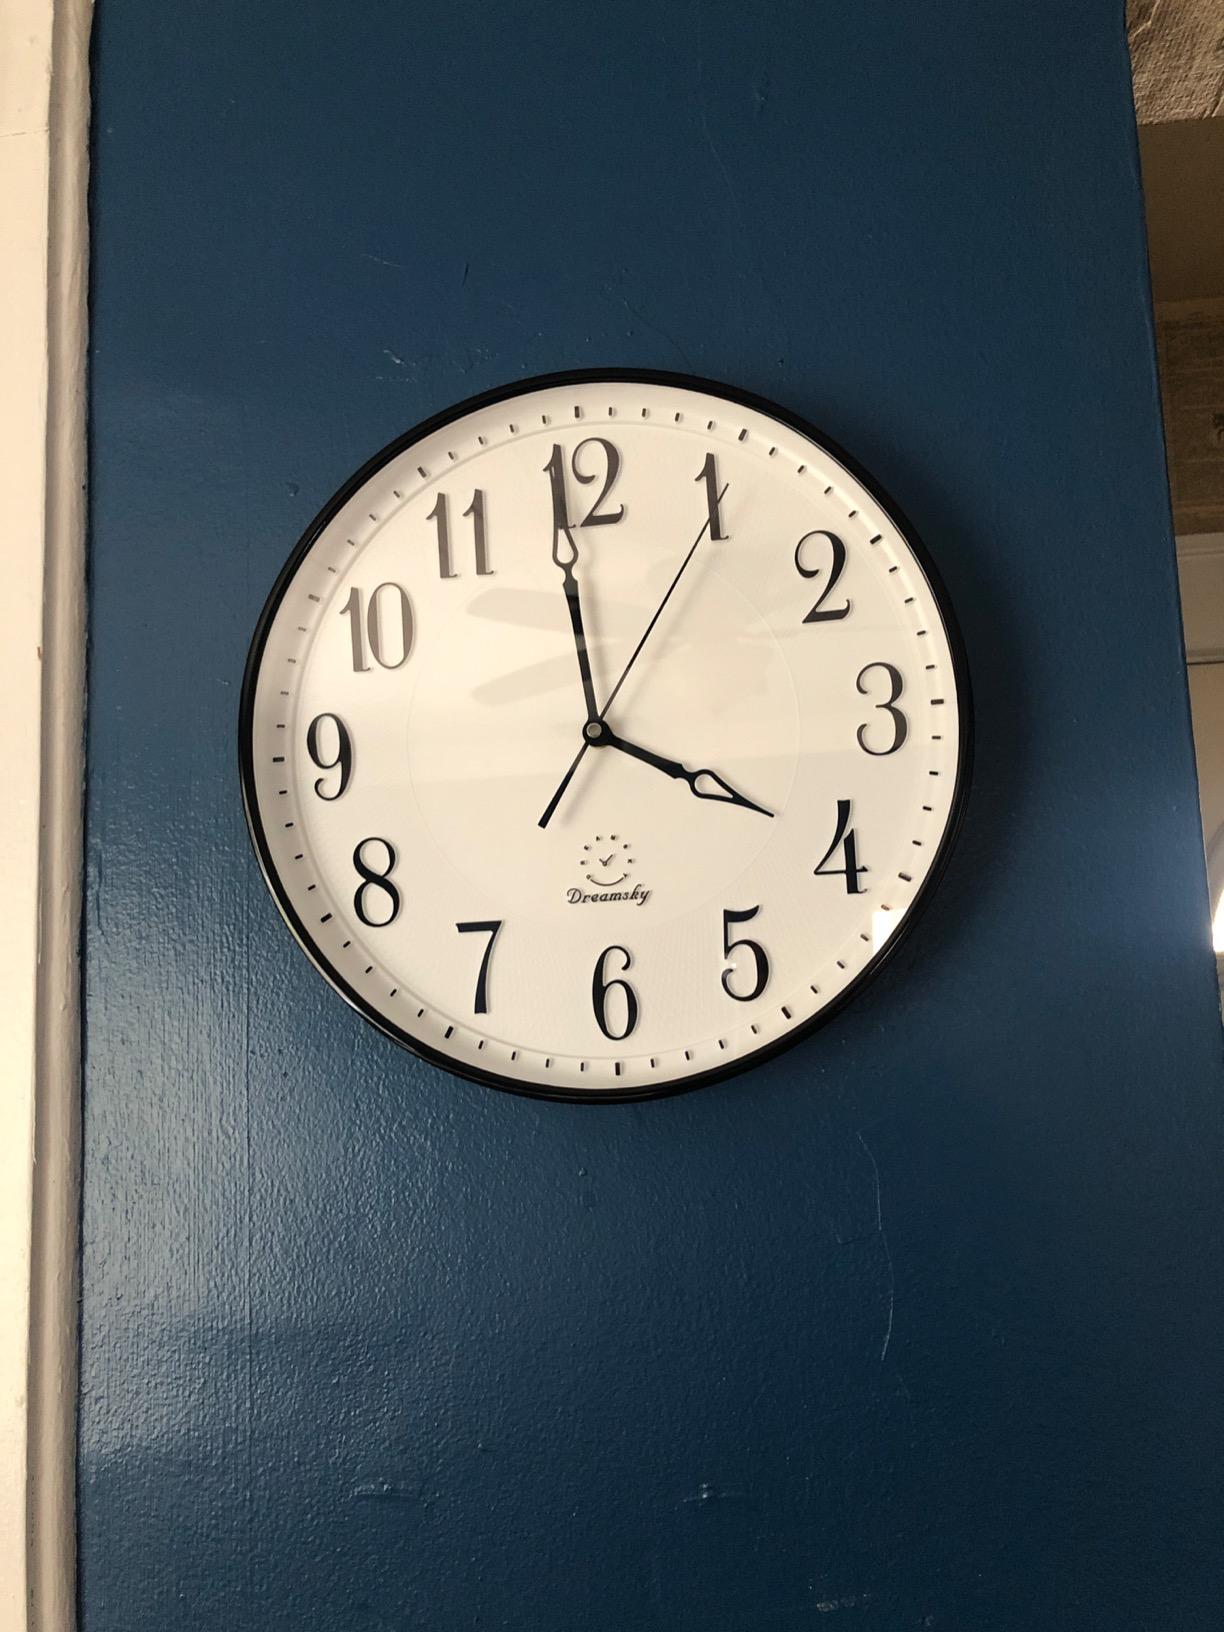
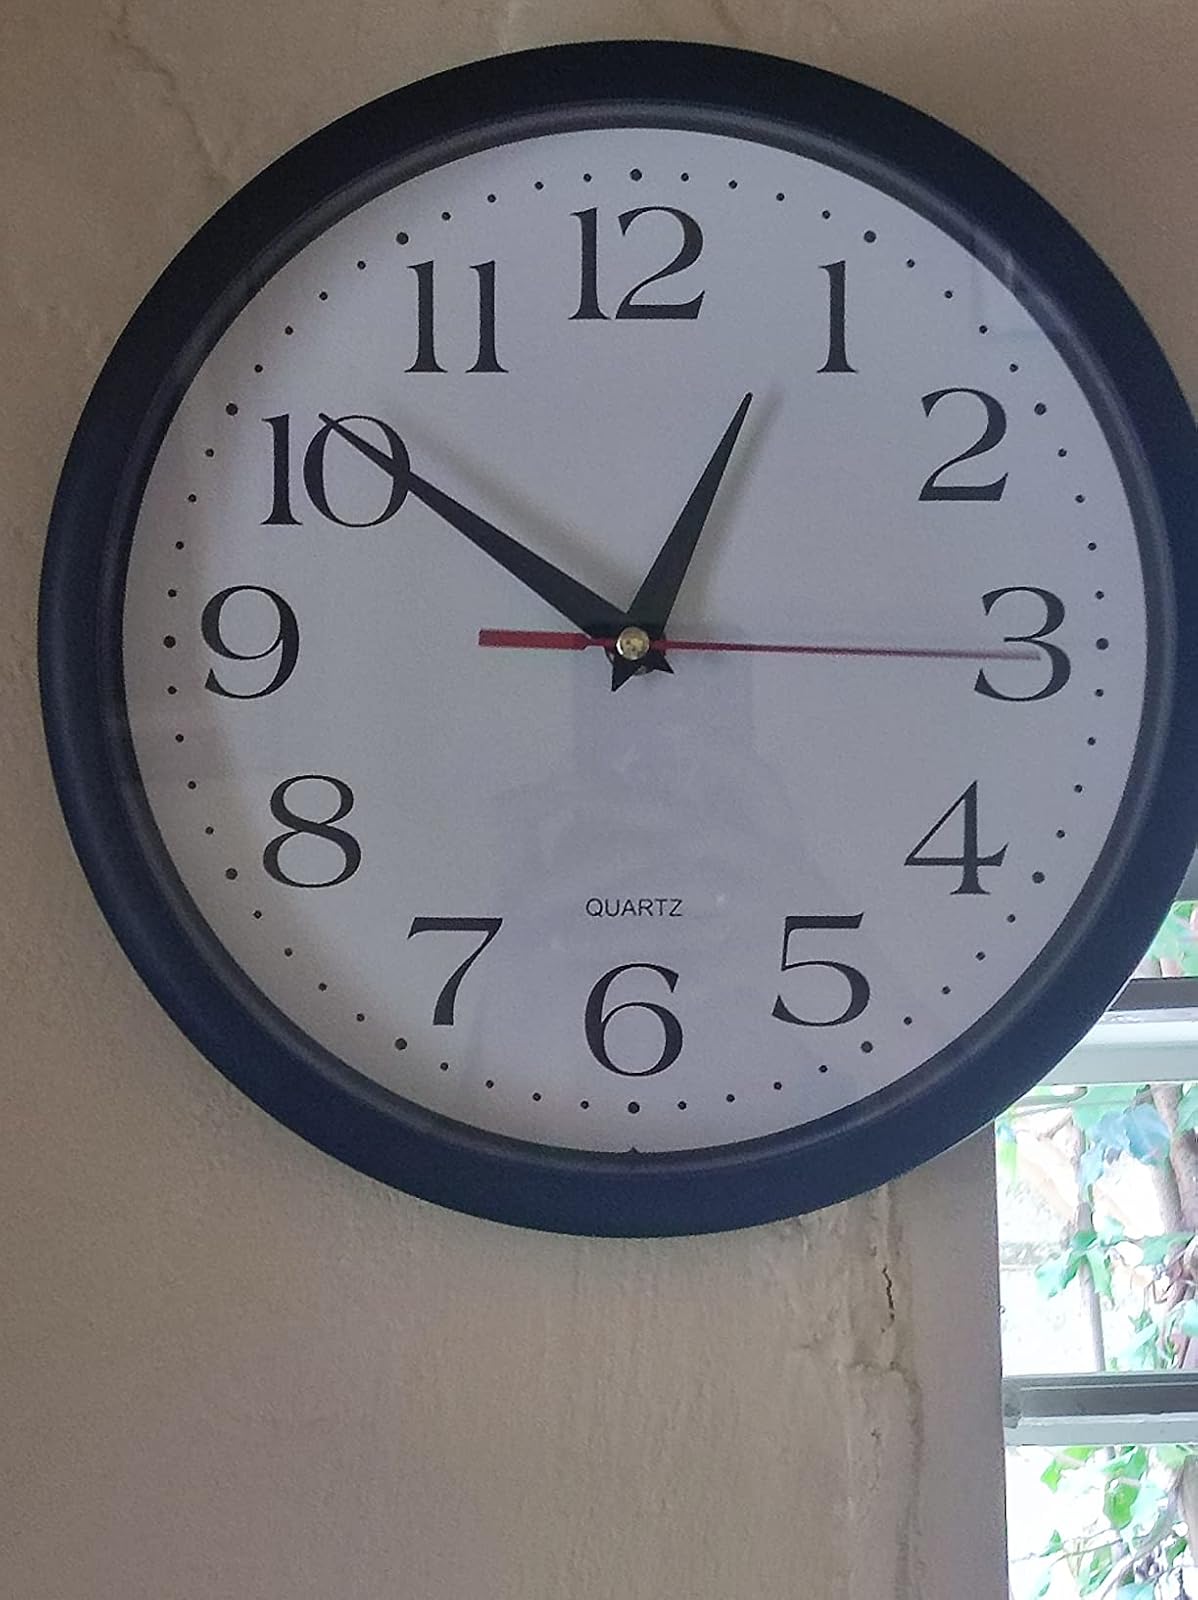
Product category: clock
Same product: no